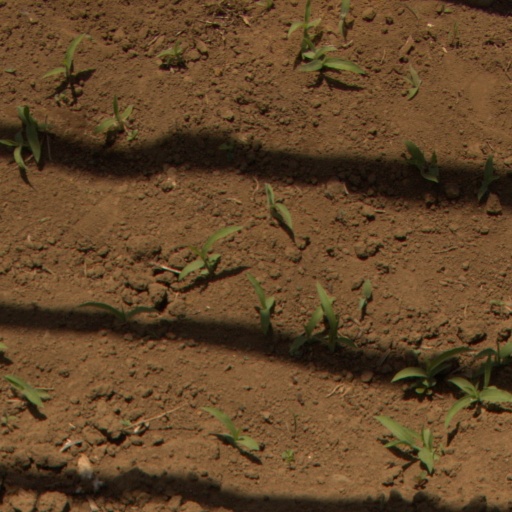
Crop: Jerusalem artichoke